Polly Walters

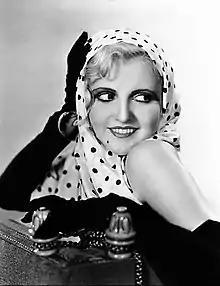
Walters in 1931

Polly Walters (born Maud Walters; January 15, 1913 – March 15, 1994) was an American actress. She is best known for appearing in "Smart Money" (1931), "Blonde Crazy" (1931), "Young Bride" (1932).